Fantastic Beasts and Where to Find Them (book)

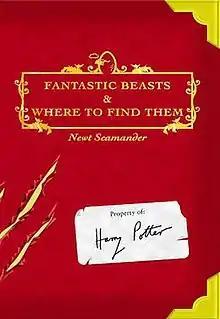
First edition cover

Fantastic Beasts and Where to Find Them (often referred to as simply Fantastic Beasts) is a 2001 guide book written by British author J. K. Rowling (under the pen name of the fictitious author Newt Scamander) about the magical creatures in the "Harry Potter" universe. The original version, illustrated by the author herself, purports to be Harry Potter's copy of the textbook of the same name mentioned in "Harry Potter and the Philosopher's Stone" (or "Harry Potter and the Sorcerer's Stone" in the US), the first novel of the "Harry Potter" series. It includes several notes inside it supposedly handwritten by Harry, Ron Weasley, and Hermione Granger, detailing their own experiences with some of the beasts described, and including inside jokes relating to the original series.